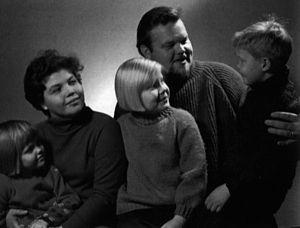
Martti Olavi Talvela est une basse finlandaise.